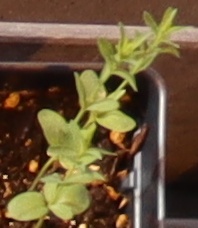
Label: Flax